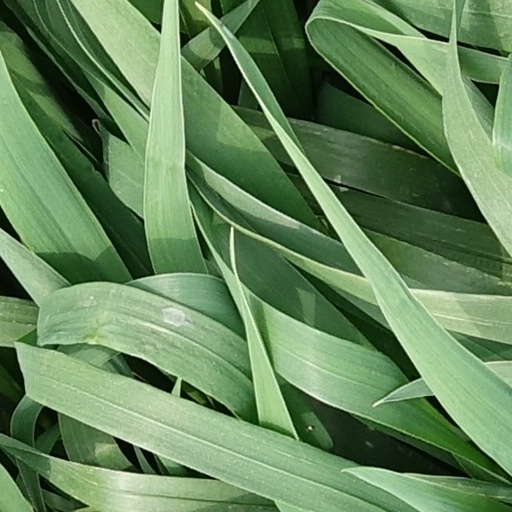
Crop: wheat